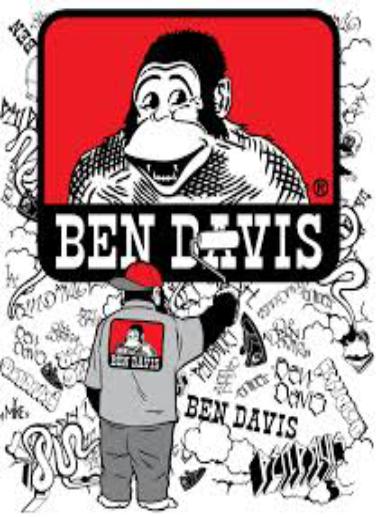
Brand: Ben Davis
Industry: Clothes